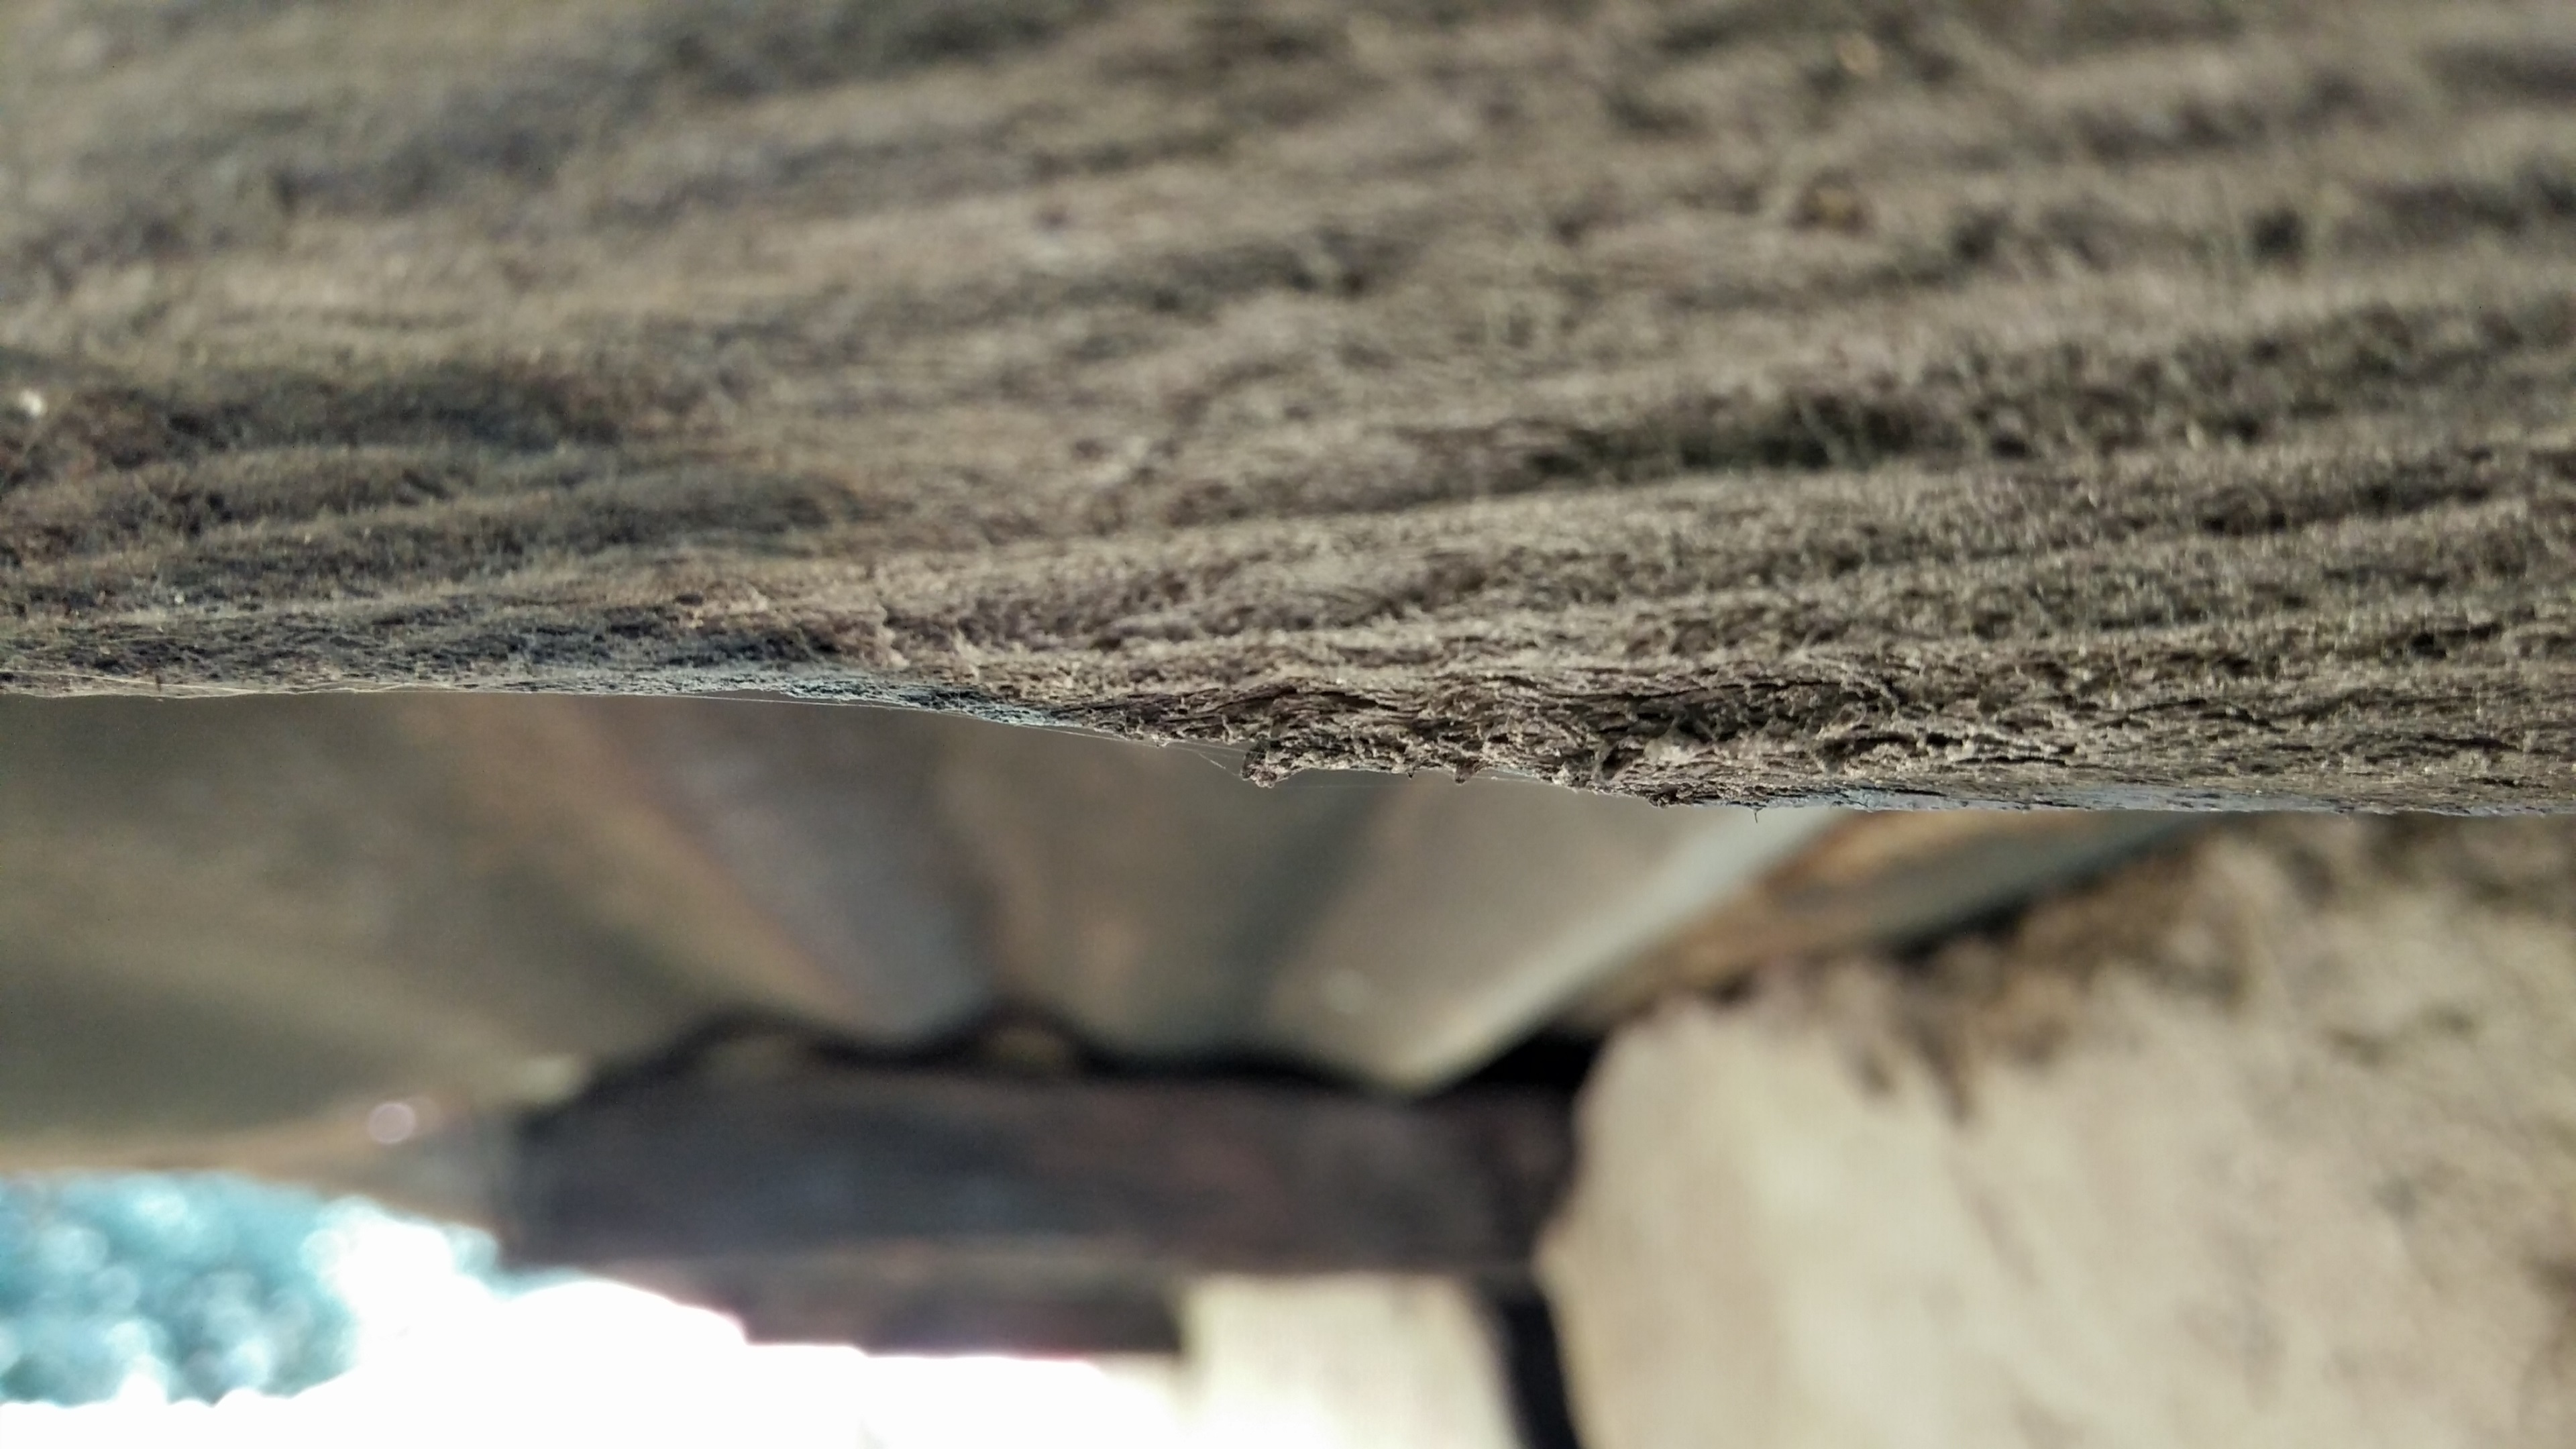
water, sand, rock, wood, texture, wall, soil, material, close up